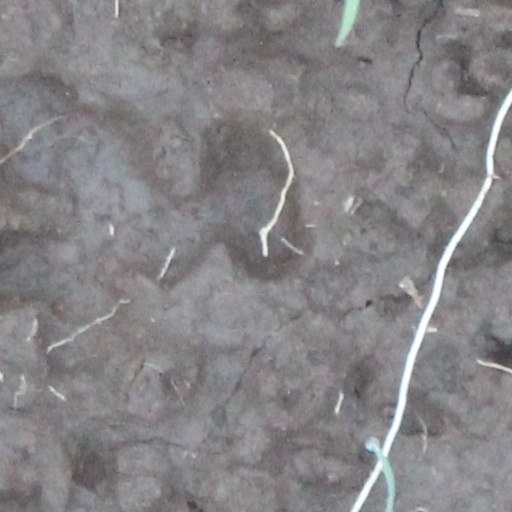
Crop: wheat